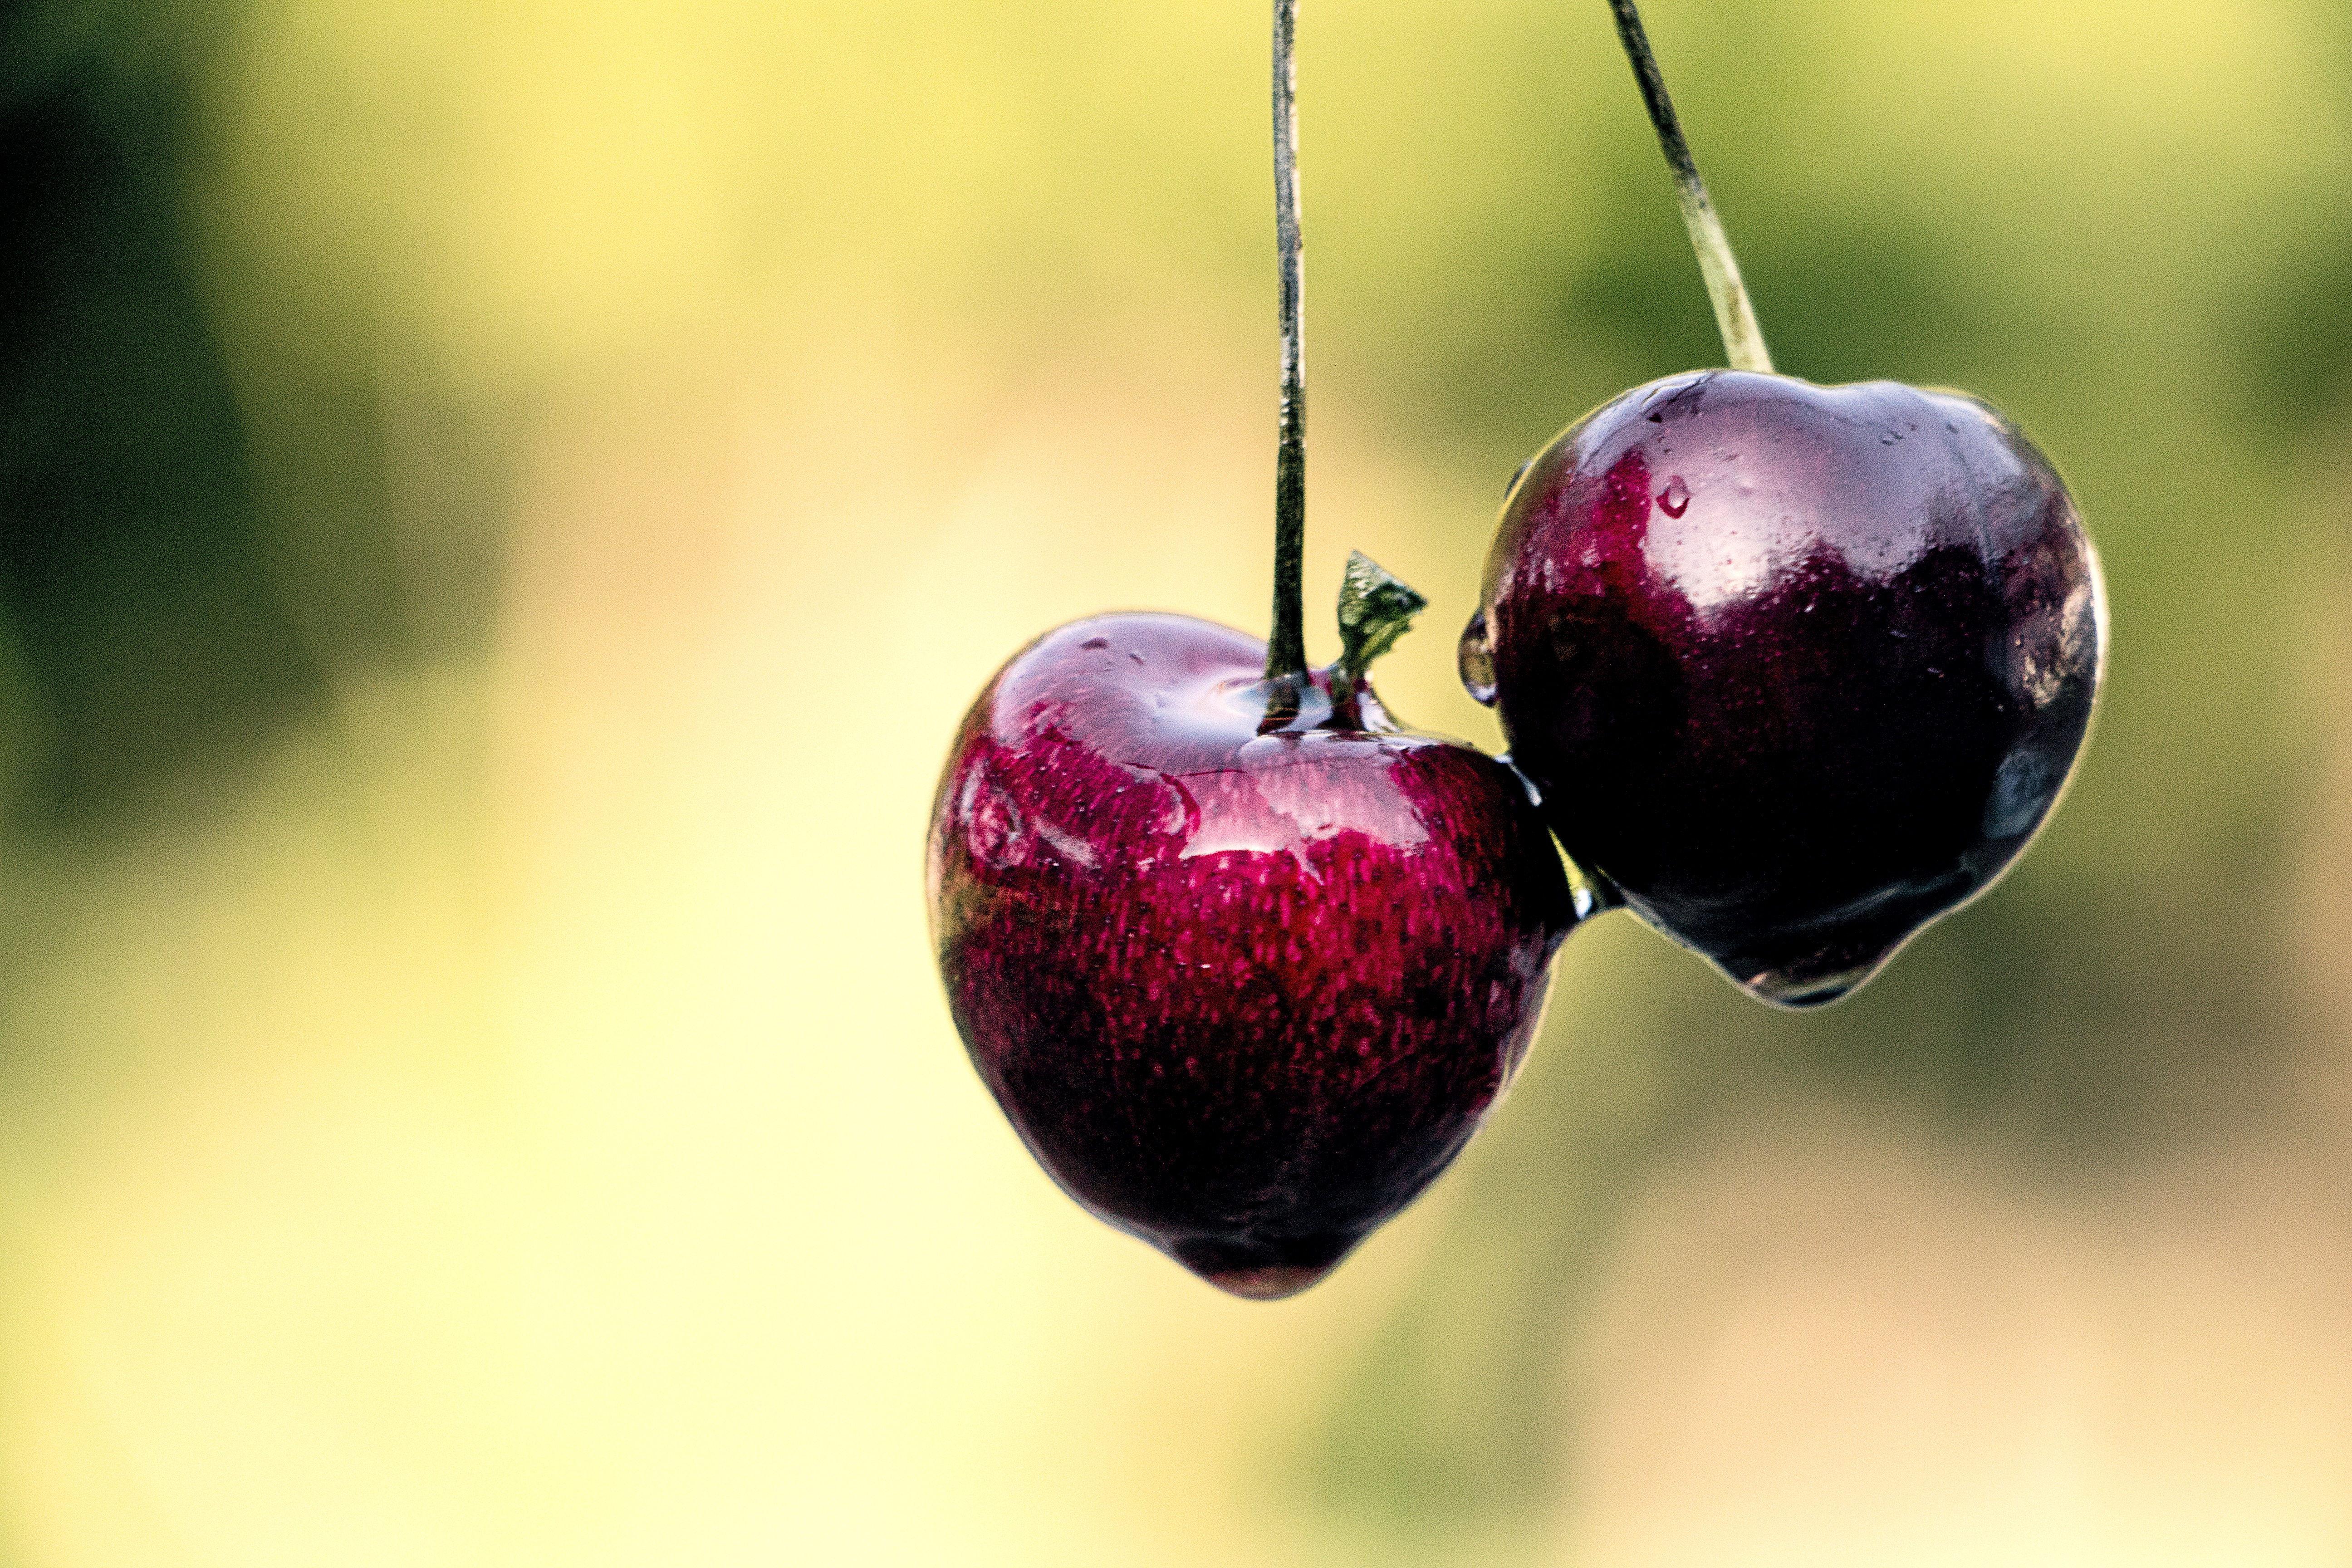
apple, nature, branch, plant, photography, fruit, berry, sweet, flower, summer, ripe, food, red, produce, fresh, juicy, close up, liqueur, cherry, cherries, macro photography, flowering plant, rose family, still life photography, computer wallpaper, land plant